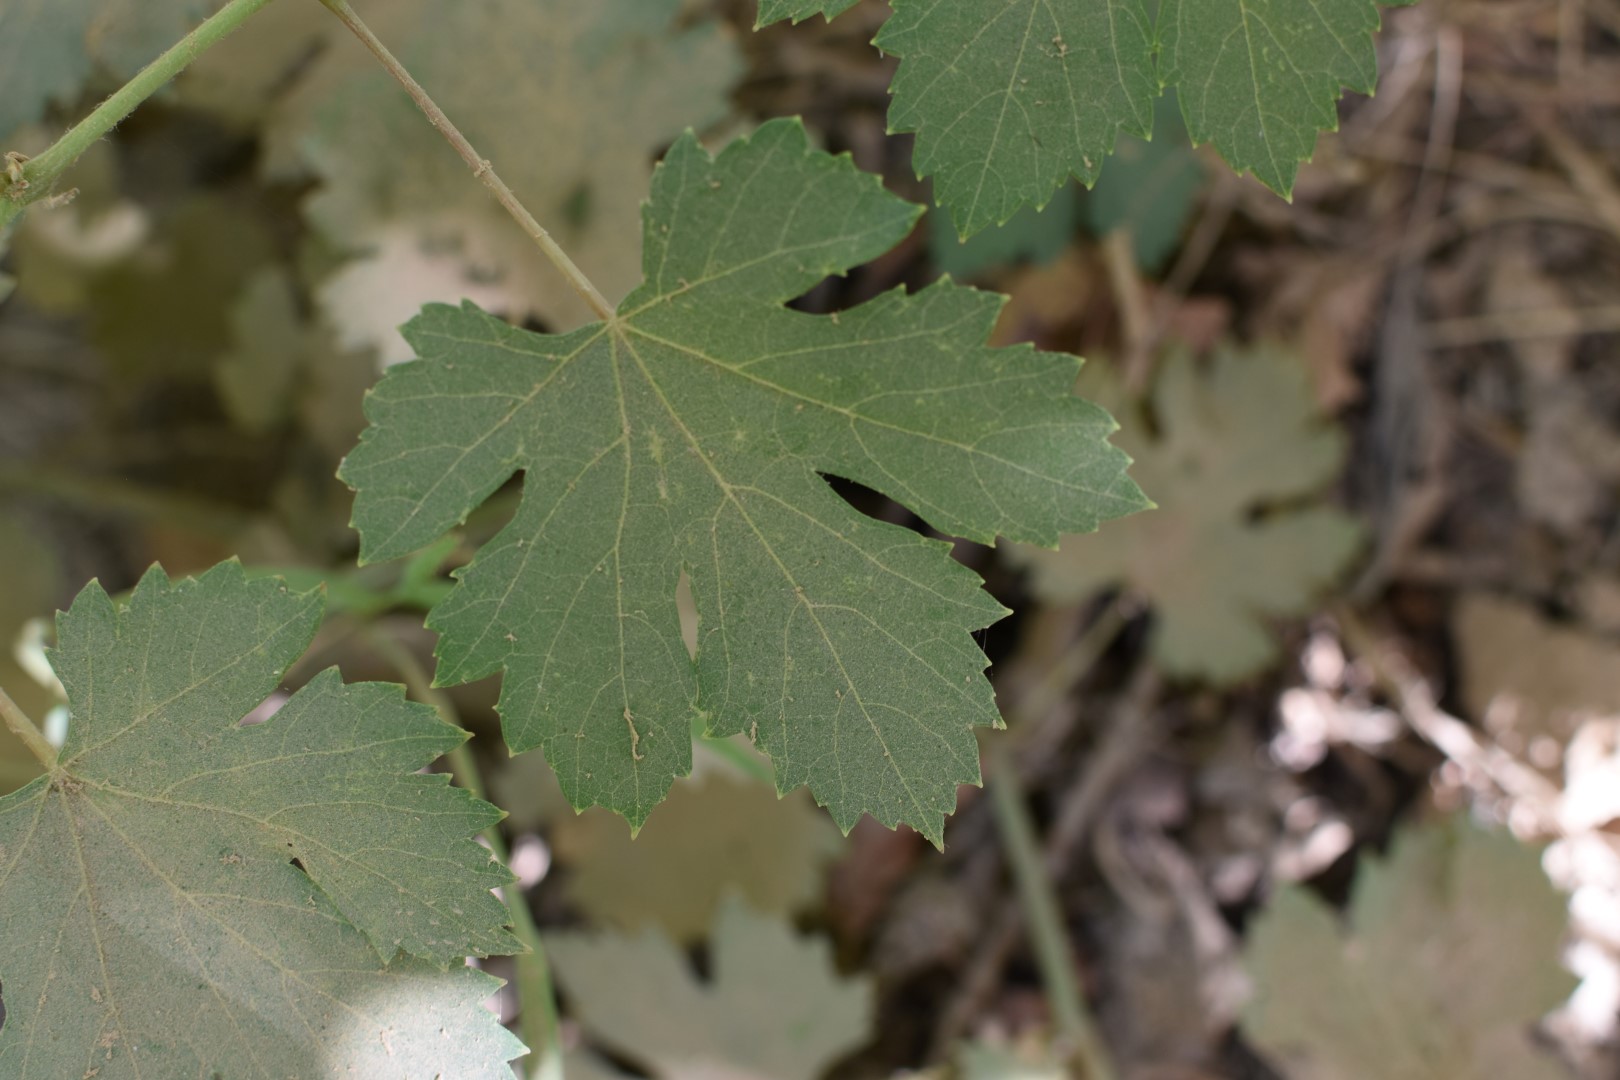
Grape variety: Halawani